Peter Smit (writer)

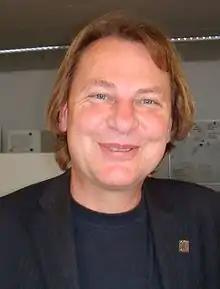
Peter Smit

Peter Smit (born April 13, 1952, in Uitgeest) is a Dutch children's writer and publicist.